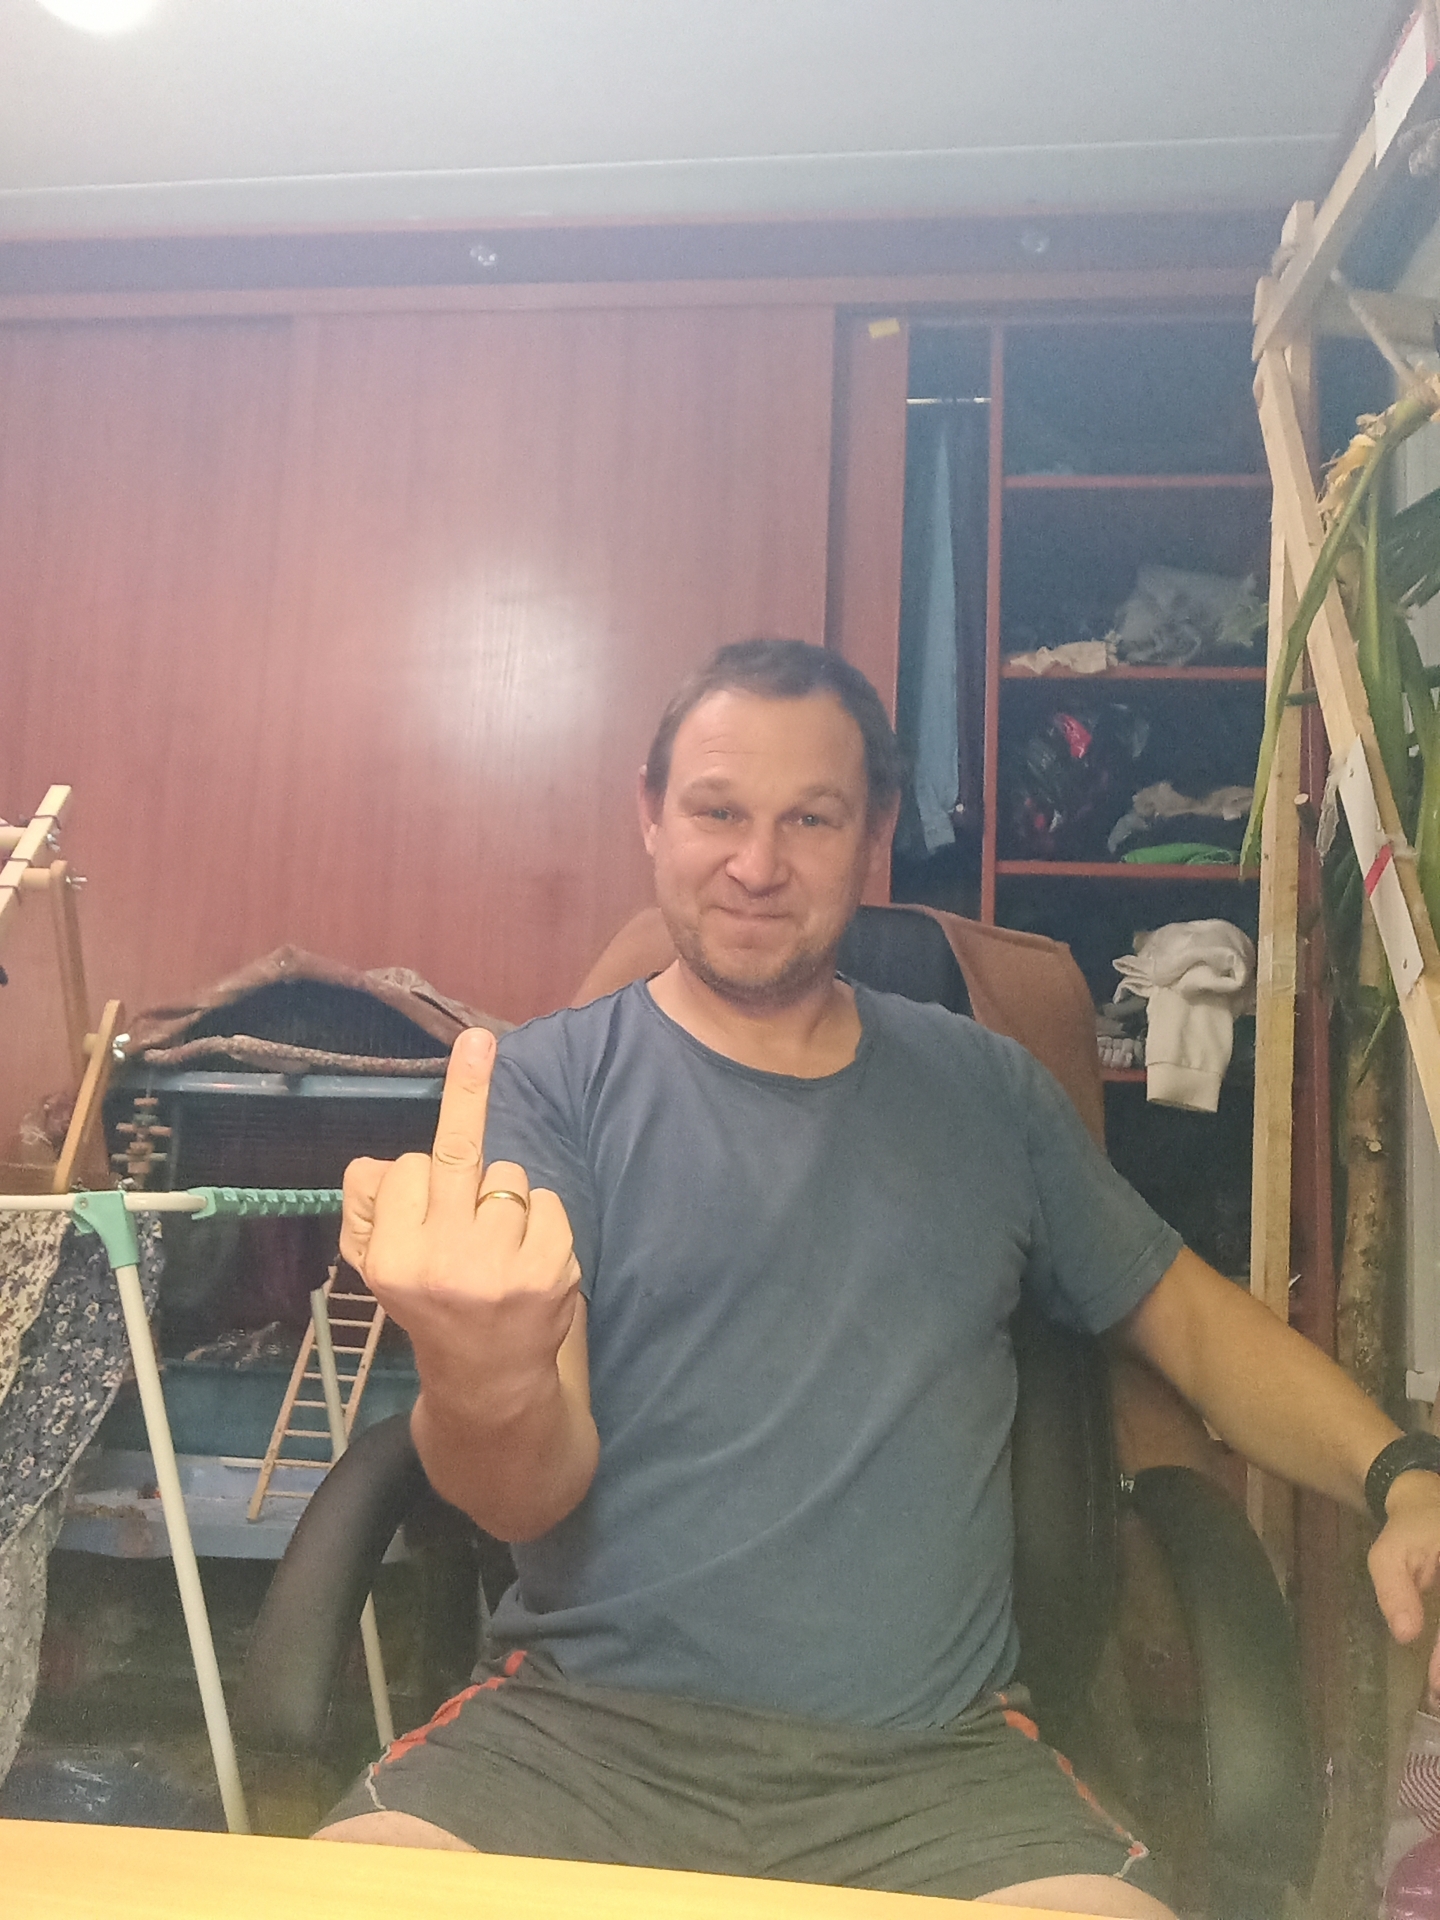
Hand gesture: middle_finger